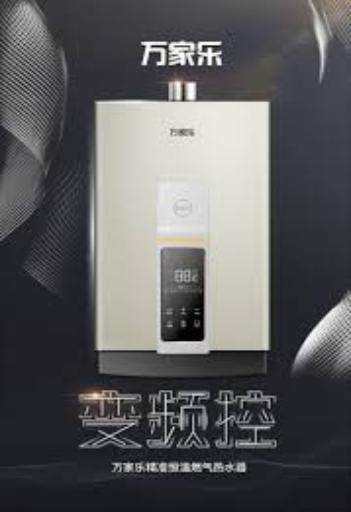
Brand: macro
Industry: Necessities